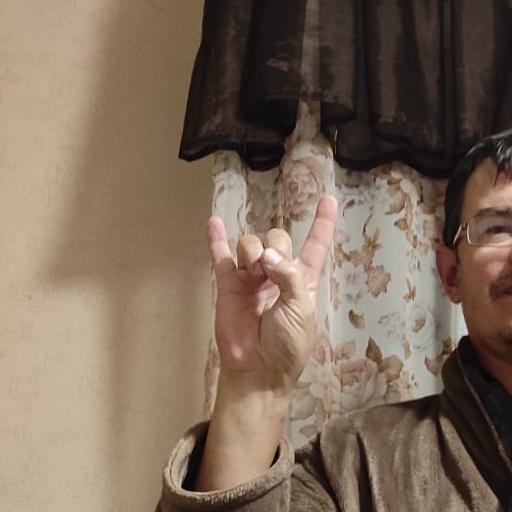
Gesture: rock